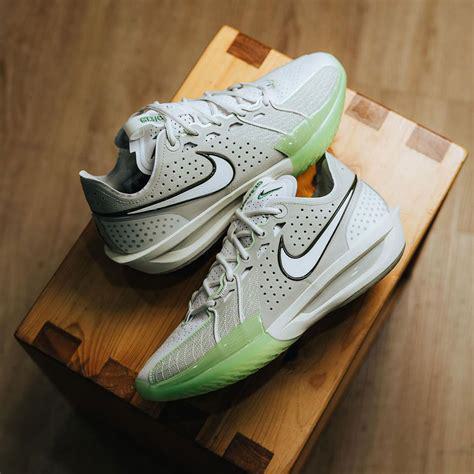
Brand: Nike
Model: G T Cut 3